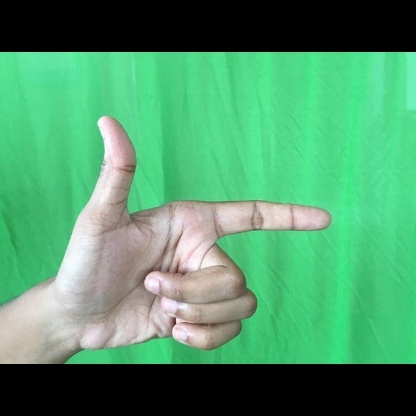
Mudra: Chandrakala